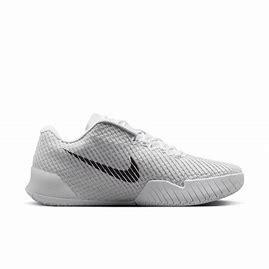
Brand: Nike
Model: Court Air Zoom Vapor 11